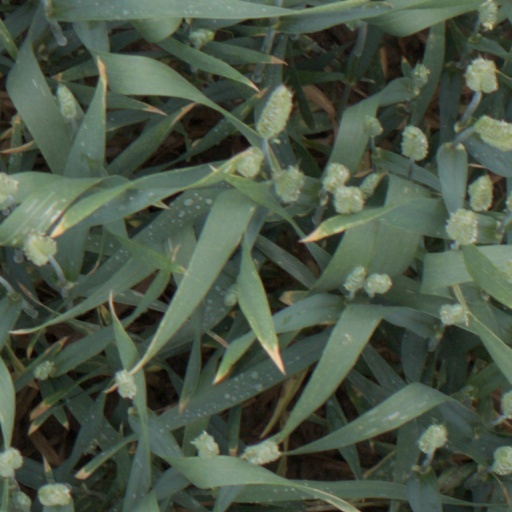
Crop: wheat